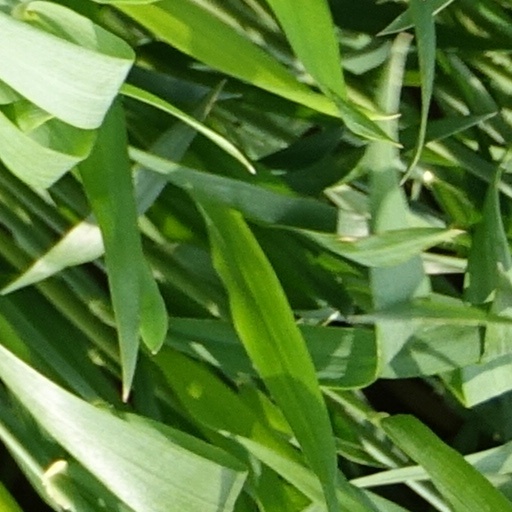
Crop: wheat